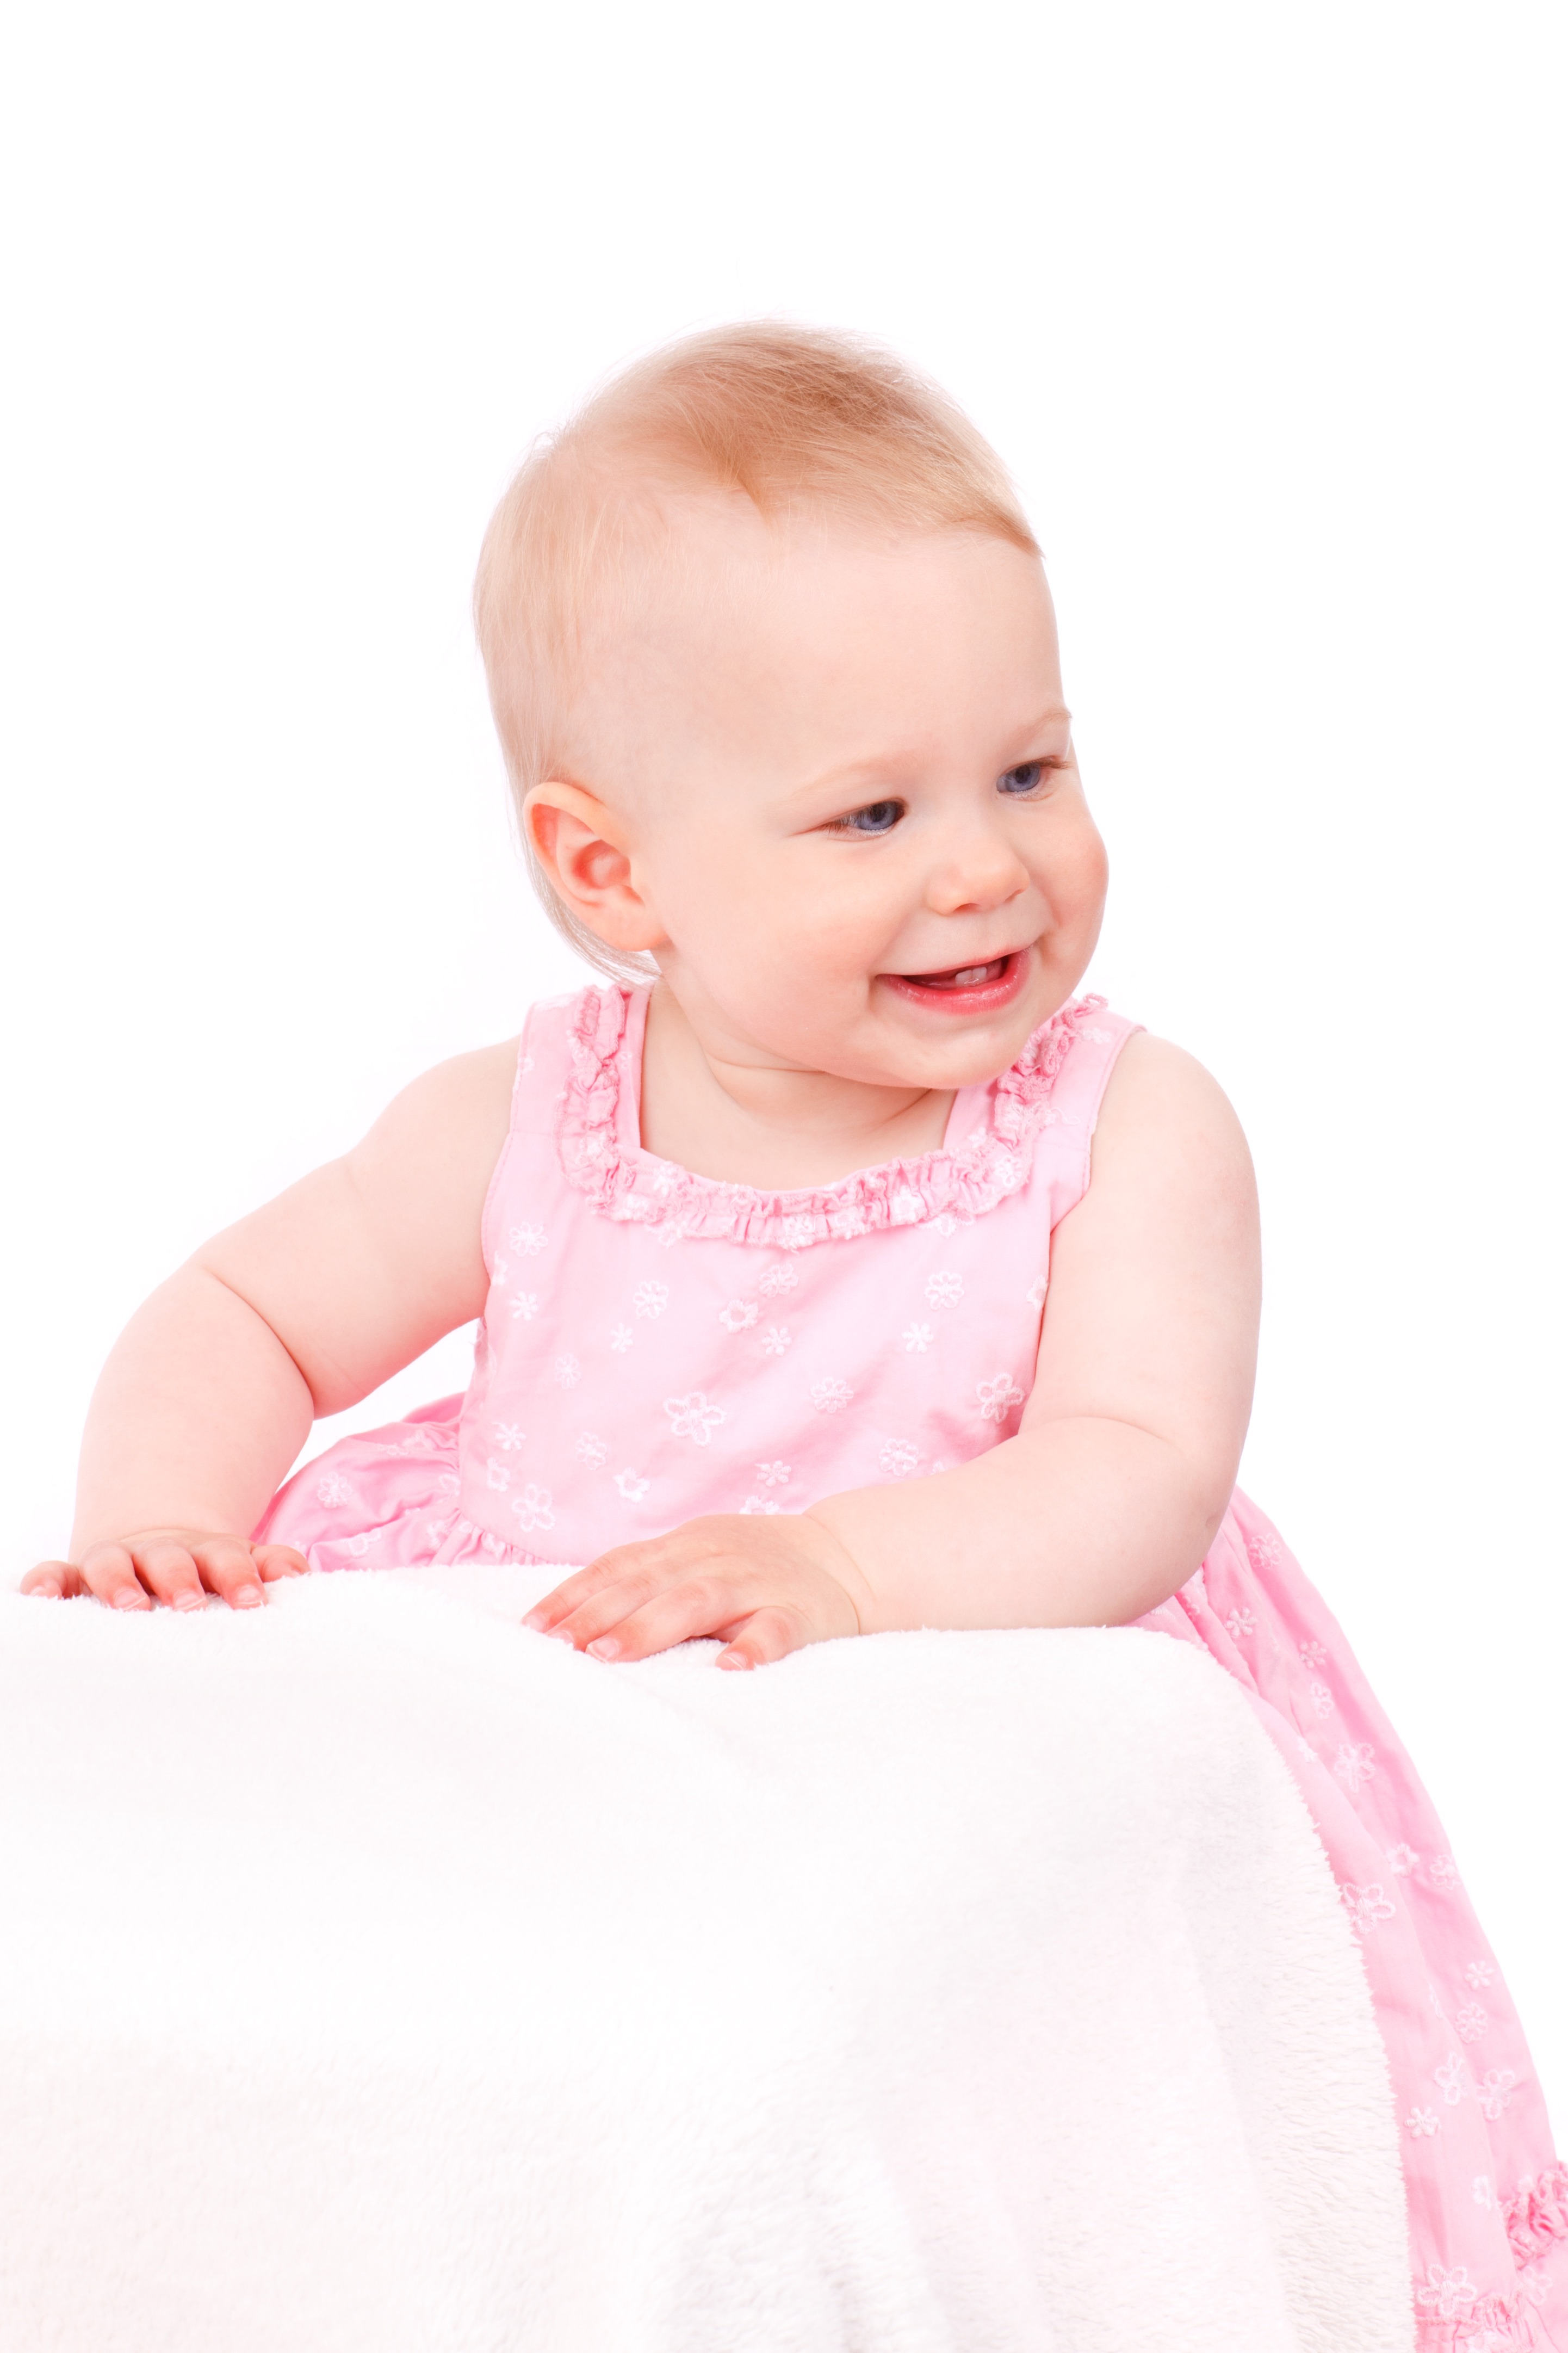
person, girl, white, play, petal, kid, cute, isolated, portrait, young, small, child, human, pink, baby, smiling, product, caucasian, face, happy, infant, toddler, little, funny, expression